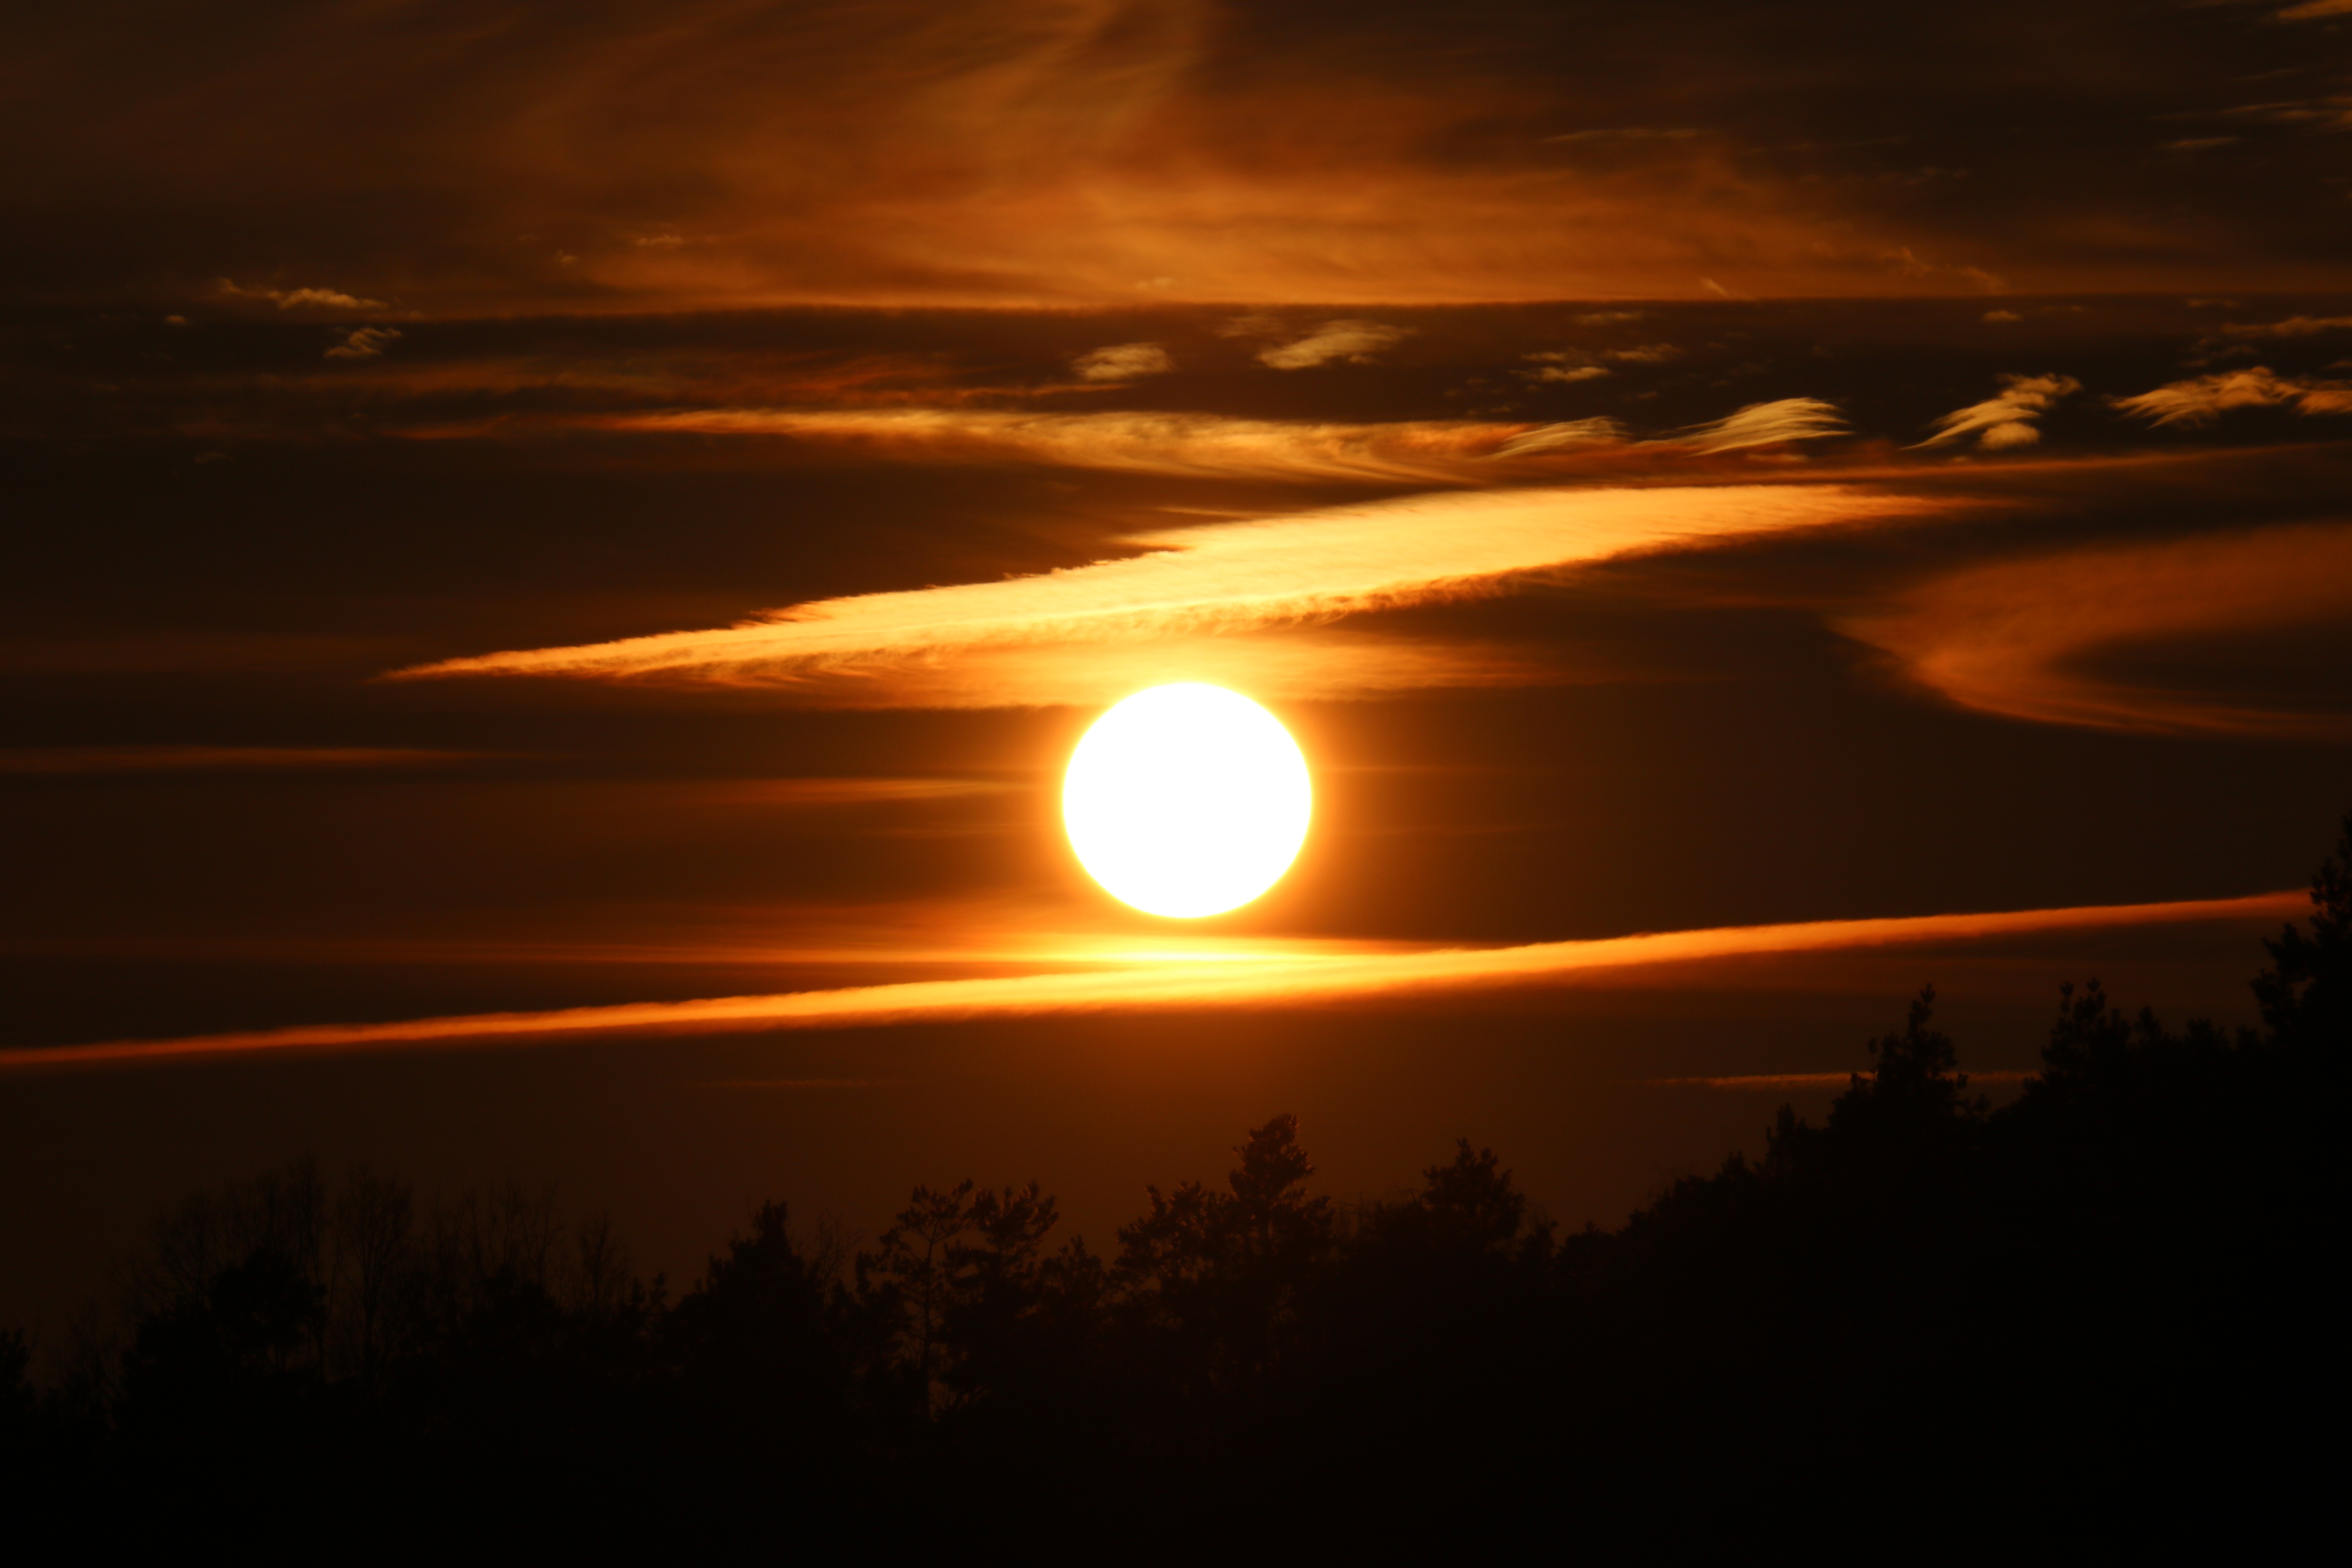
horizon, light, cloud, sky, sun, sunrise, sunset, sunlight, morning, dawn, atmosphere, dusk, evening, golden, romantic, moonlight, clouds, mood, abendstimmung, afterglow, evening sky, setting sun, last light, astronomical object, red sky at morning